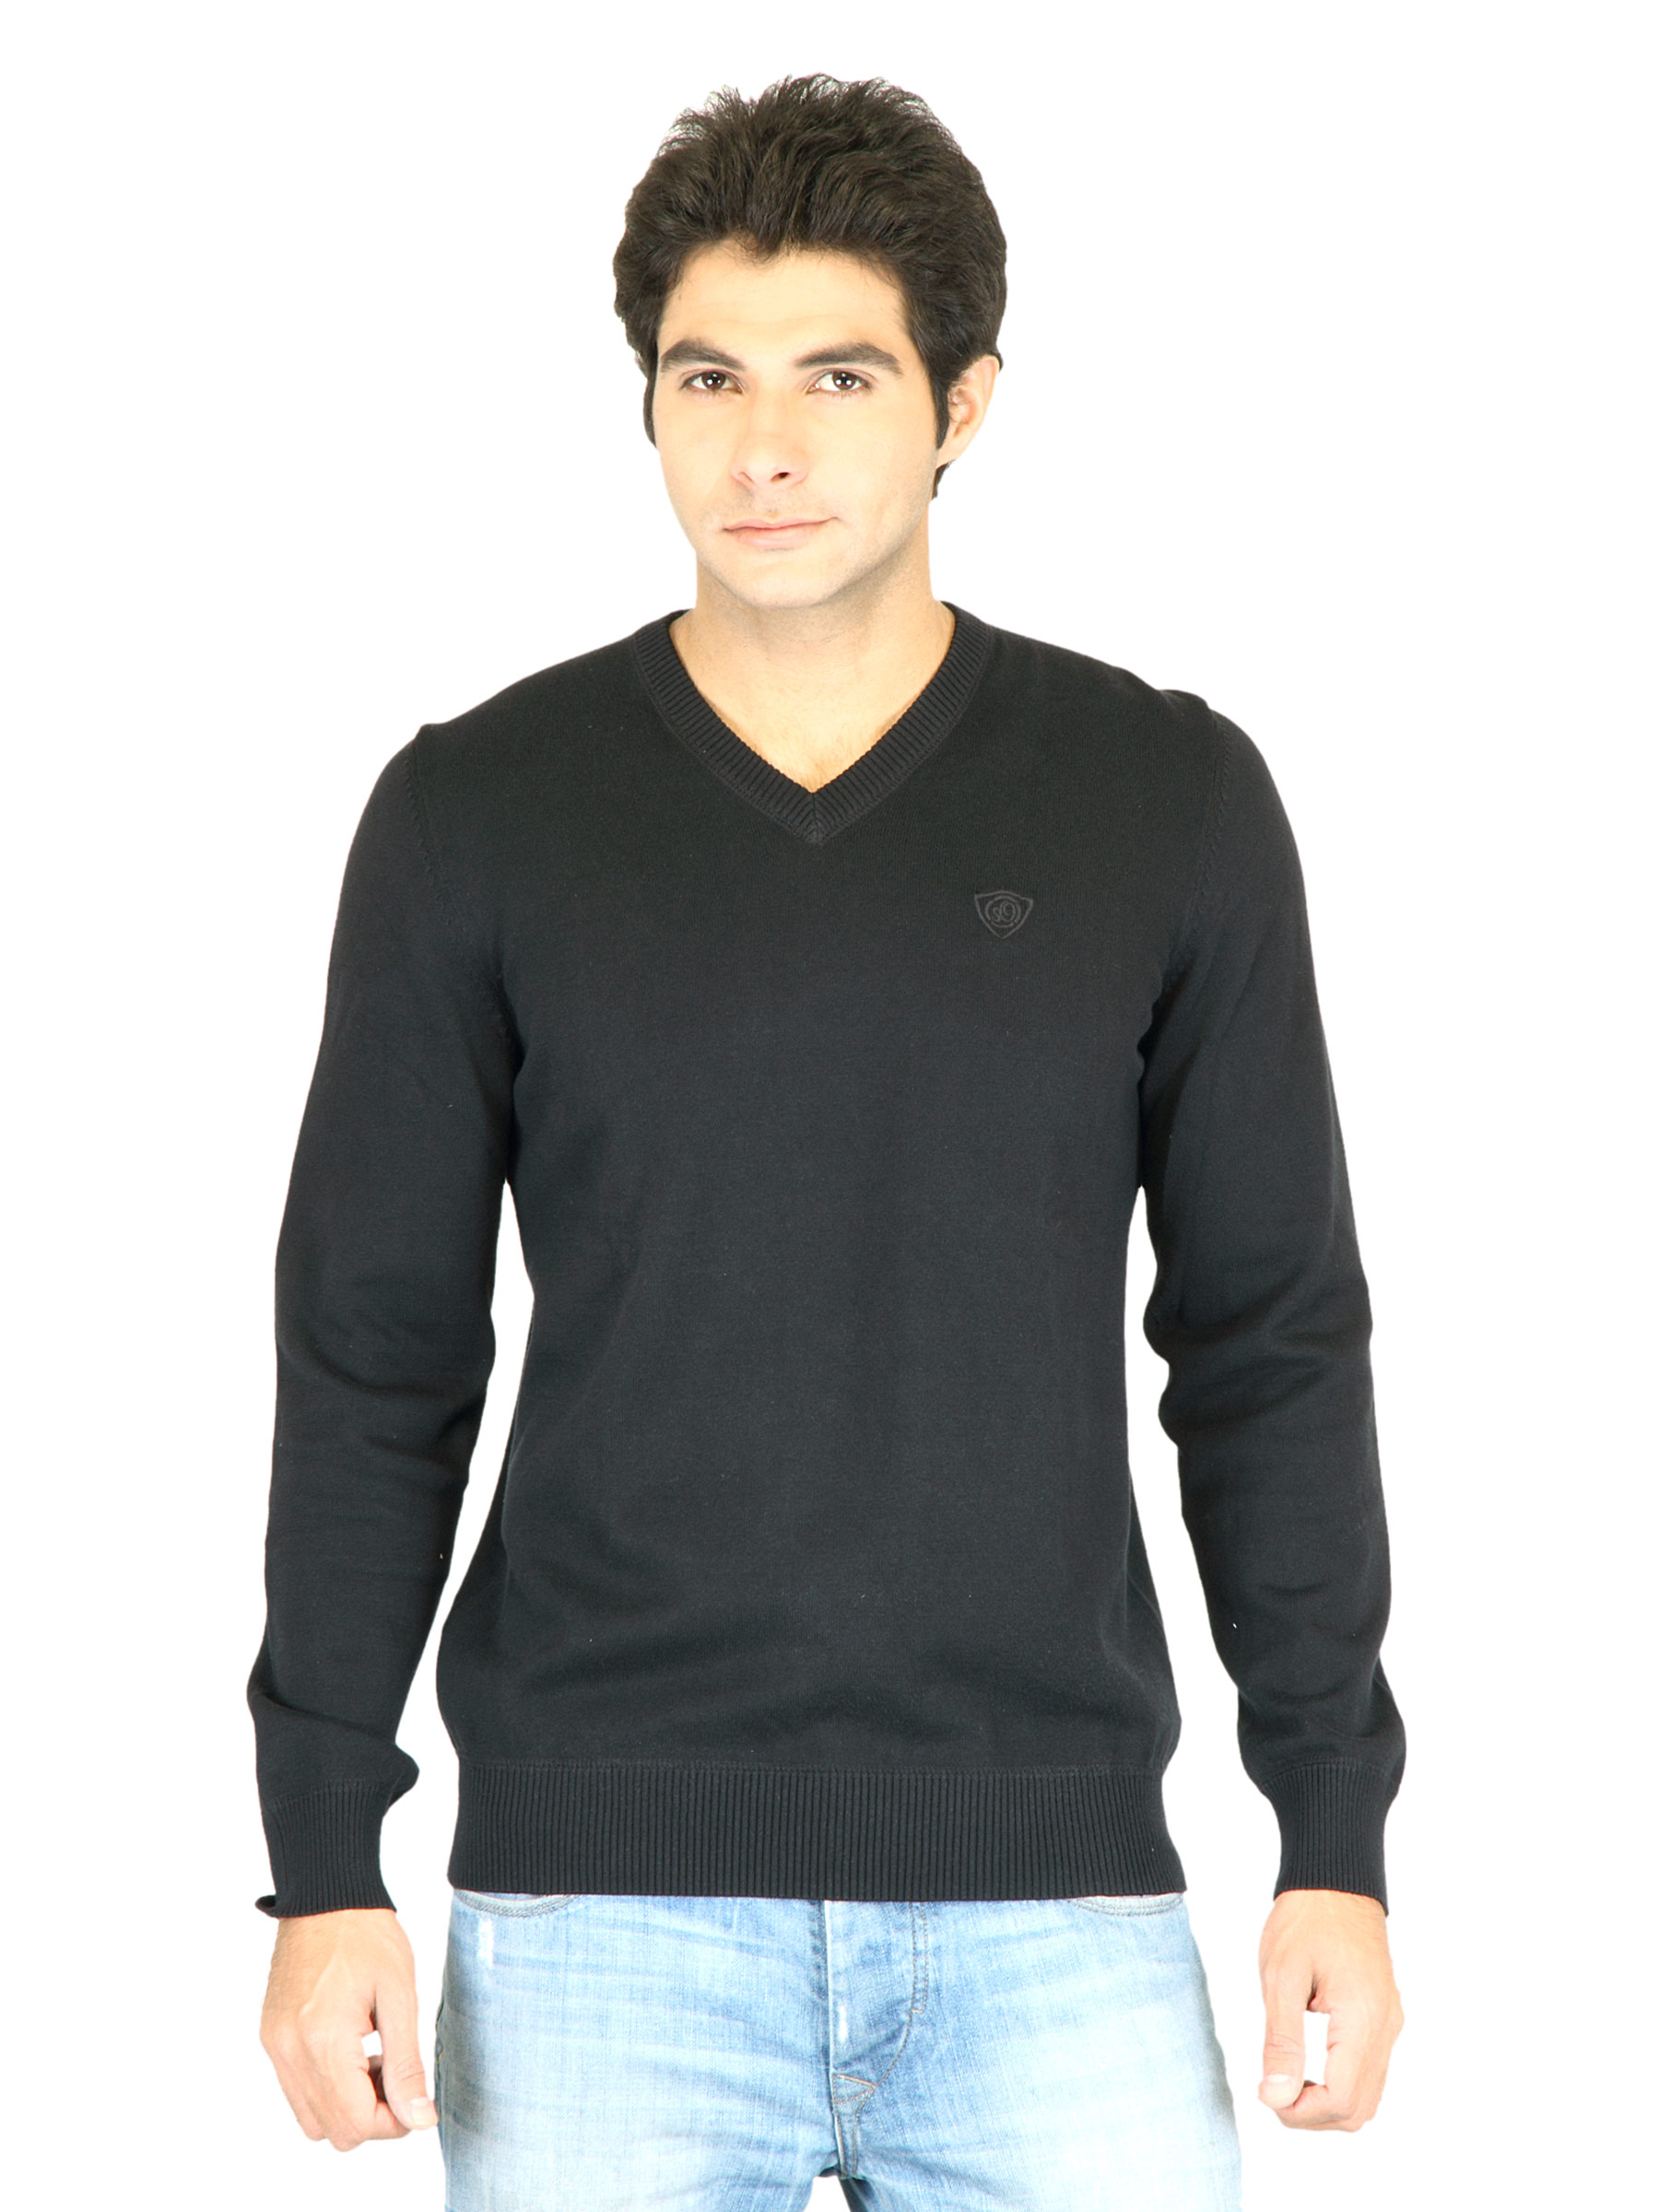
s.Oliver Men Black Sweater
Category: Apparel / Topwear / Sweaters
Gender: Men
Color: Black
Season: Fall 2011
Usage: Casual